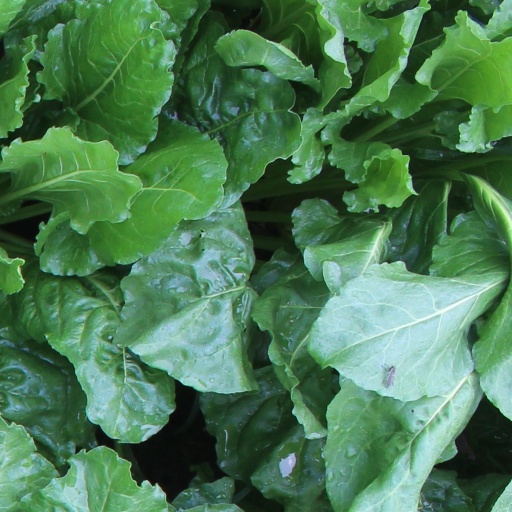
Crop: sugar beet